United Nations Security Council Resolution 1125

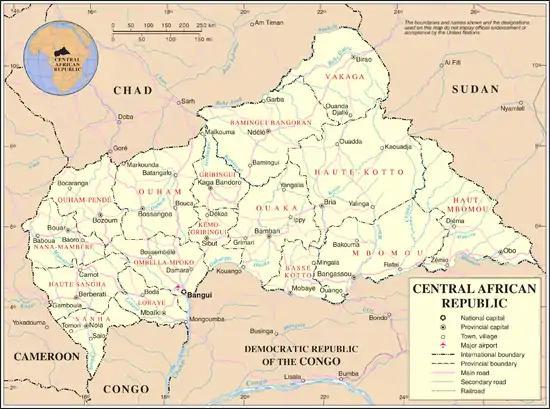
The Central African Republic

United Nations Security Council resolution 1125, adopted unanimously on 6 August 1997, after expressing concern at the situation facing the Central African Republic, the Council authorised the continuation of the Inter-African Mission to Monitor the Implementation of the Bangui Agreements (MISAB) mission in the country for a further three months.